British military rations during the French and Indian War

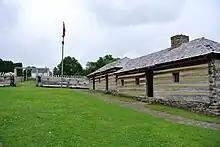
A barracks and a quartermaster store in the reconstructed Fort Ligonier

During the colonial wars the regular army was provisioned according to victualing acts enacted by the British Parliament. During the French and Indian War the daily allowance was as follows: